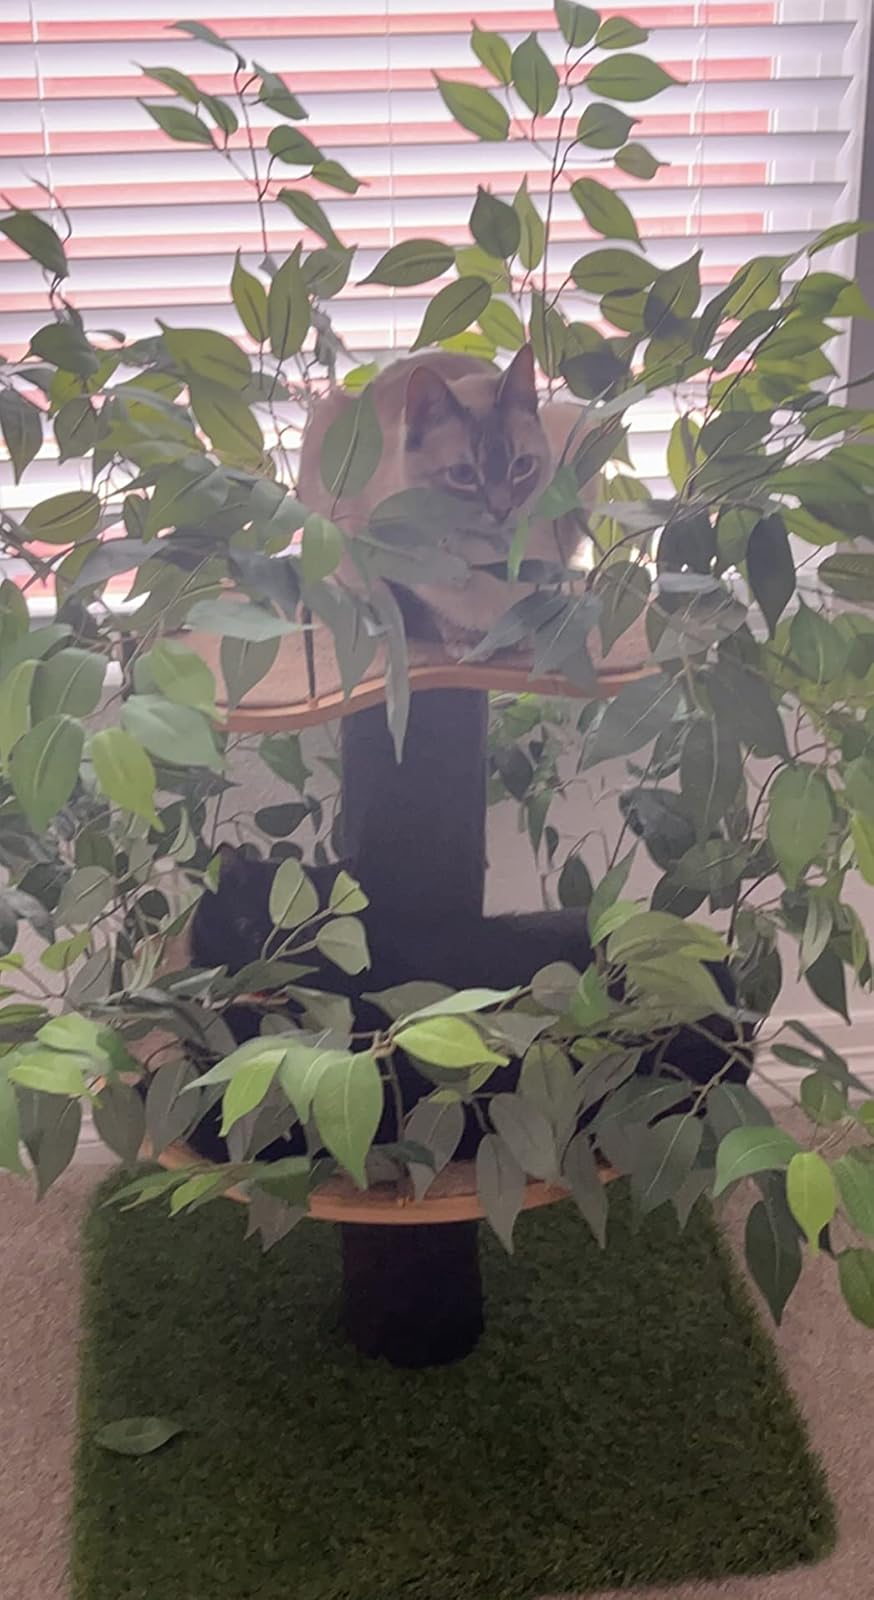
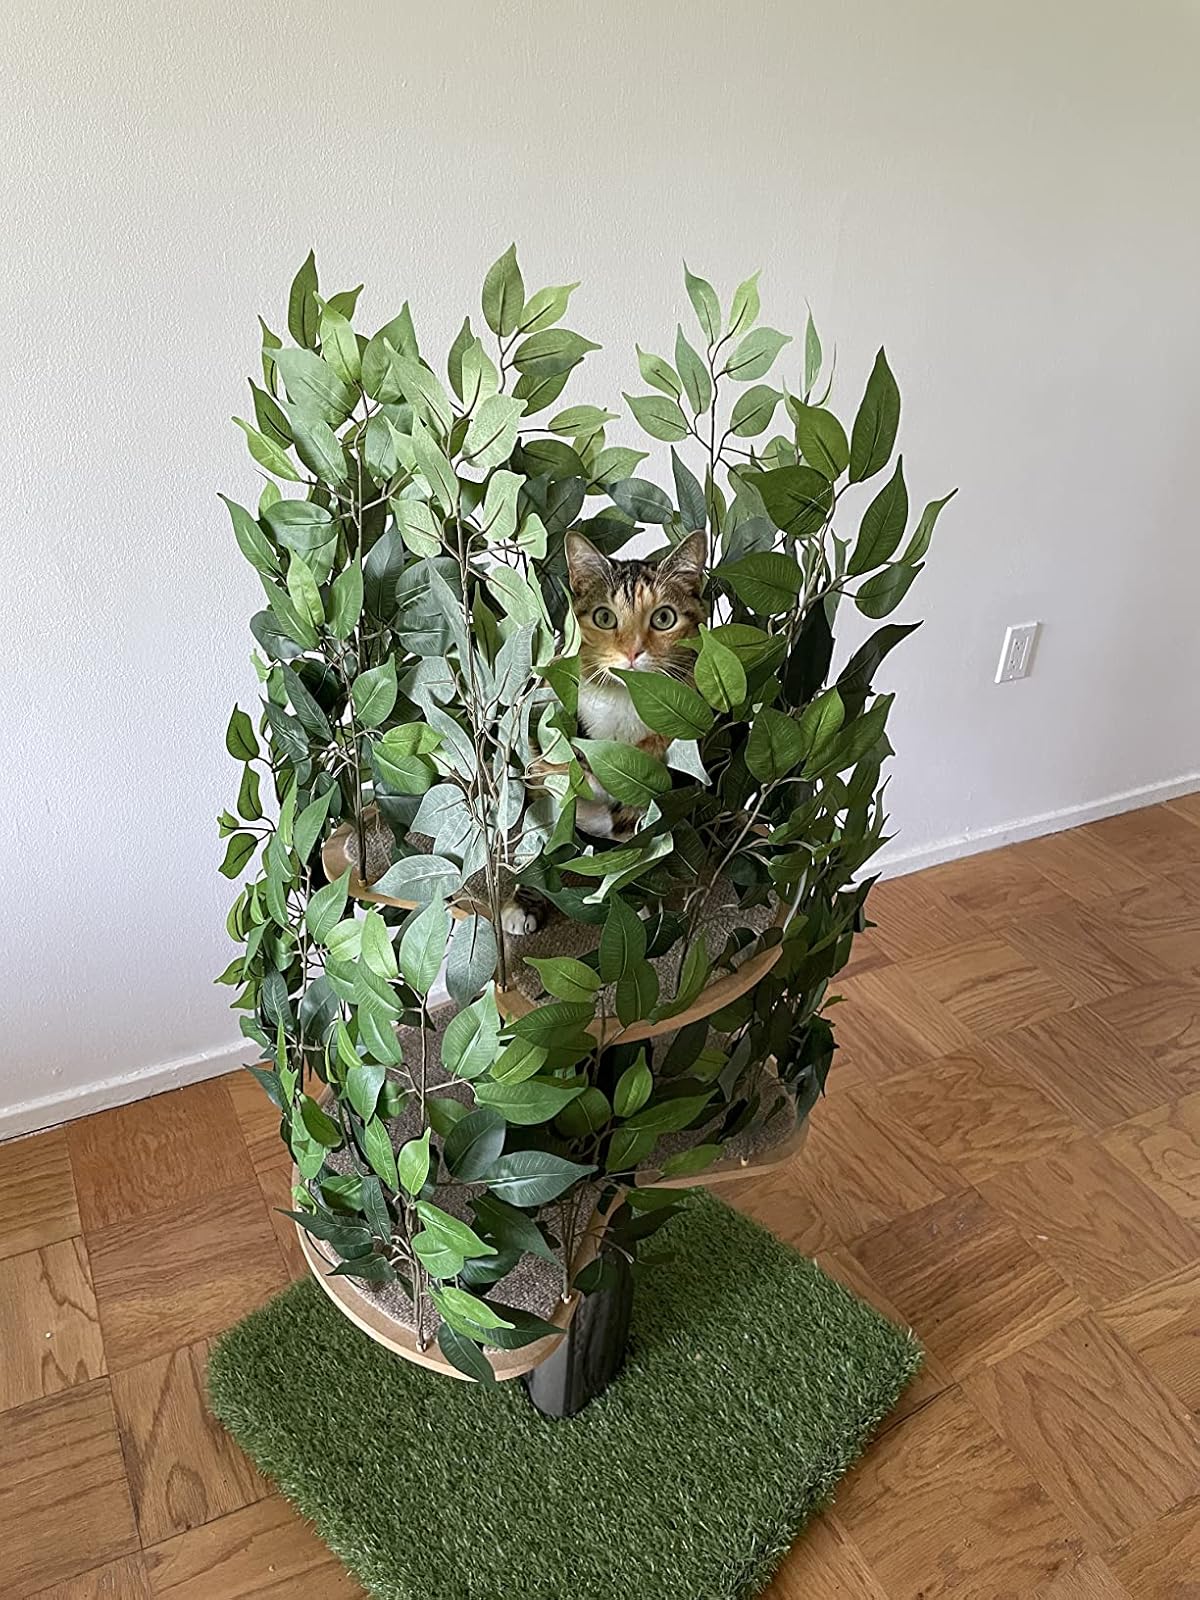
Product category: items_cat tree
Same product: yes